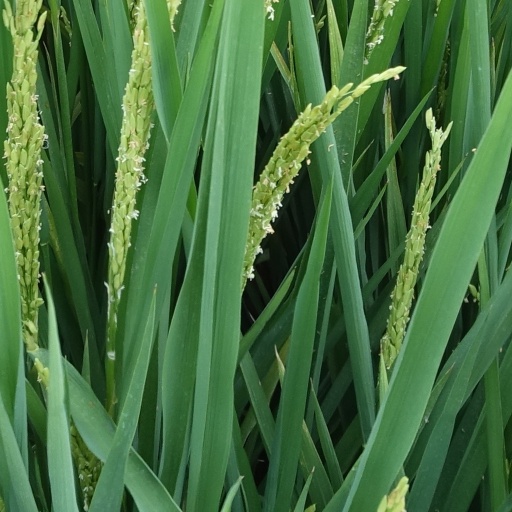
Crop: rice